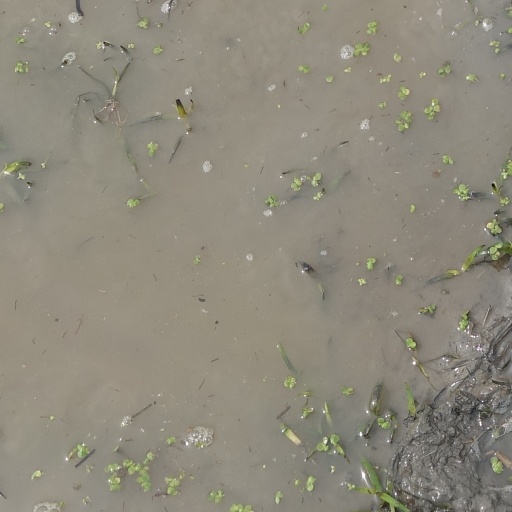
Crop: rice